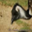
Label: bird